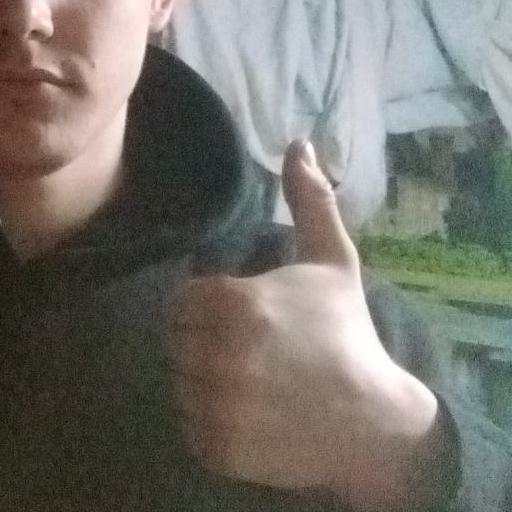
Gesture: like